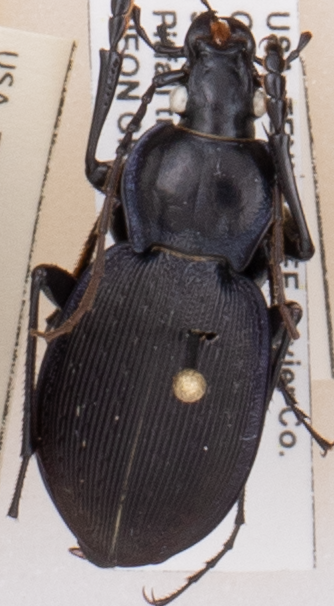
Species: Carabus goryi
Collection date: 2022-05-24
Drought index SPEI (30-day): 0.302
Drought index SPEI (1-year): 0.662
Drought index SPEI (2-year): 1.34